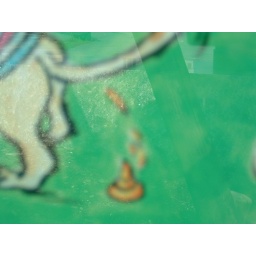
on the park sign because your dog isn't supposed to poop in the park